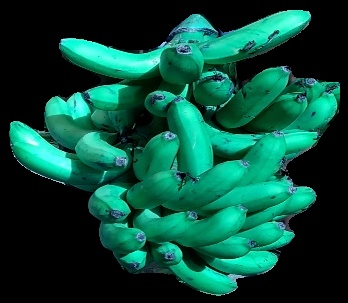
Variety: pachbale
Grade: grade3